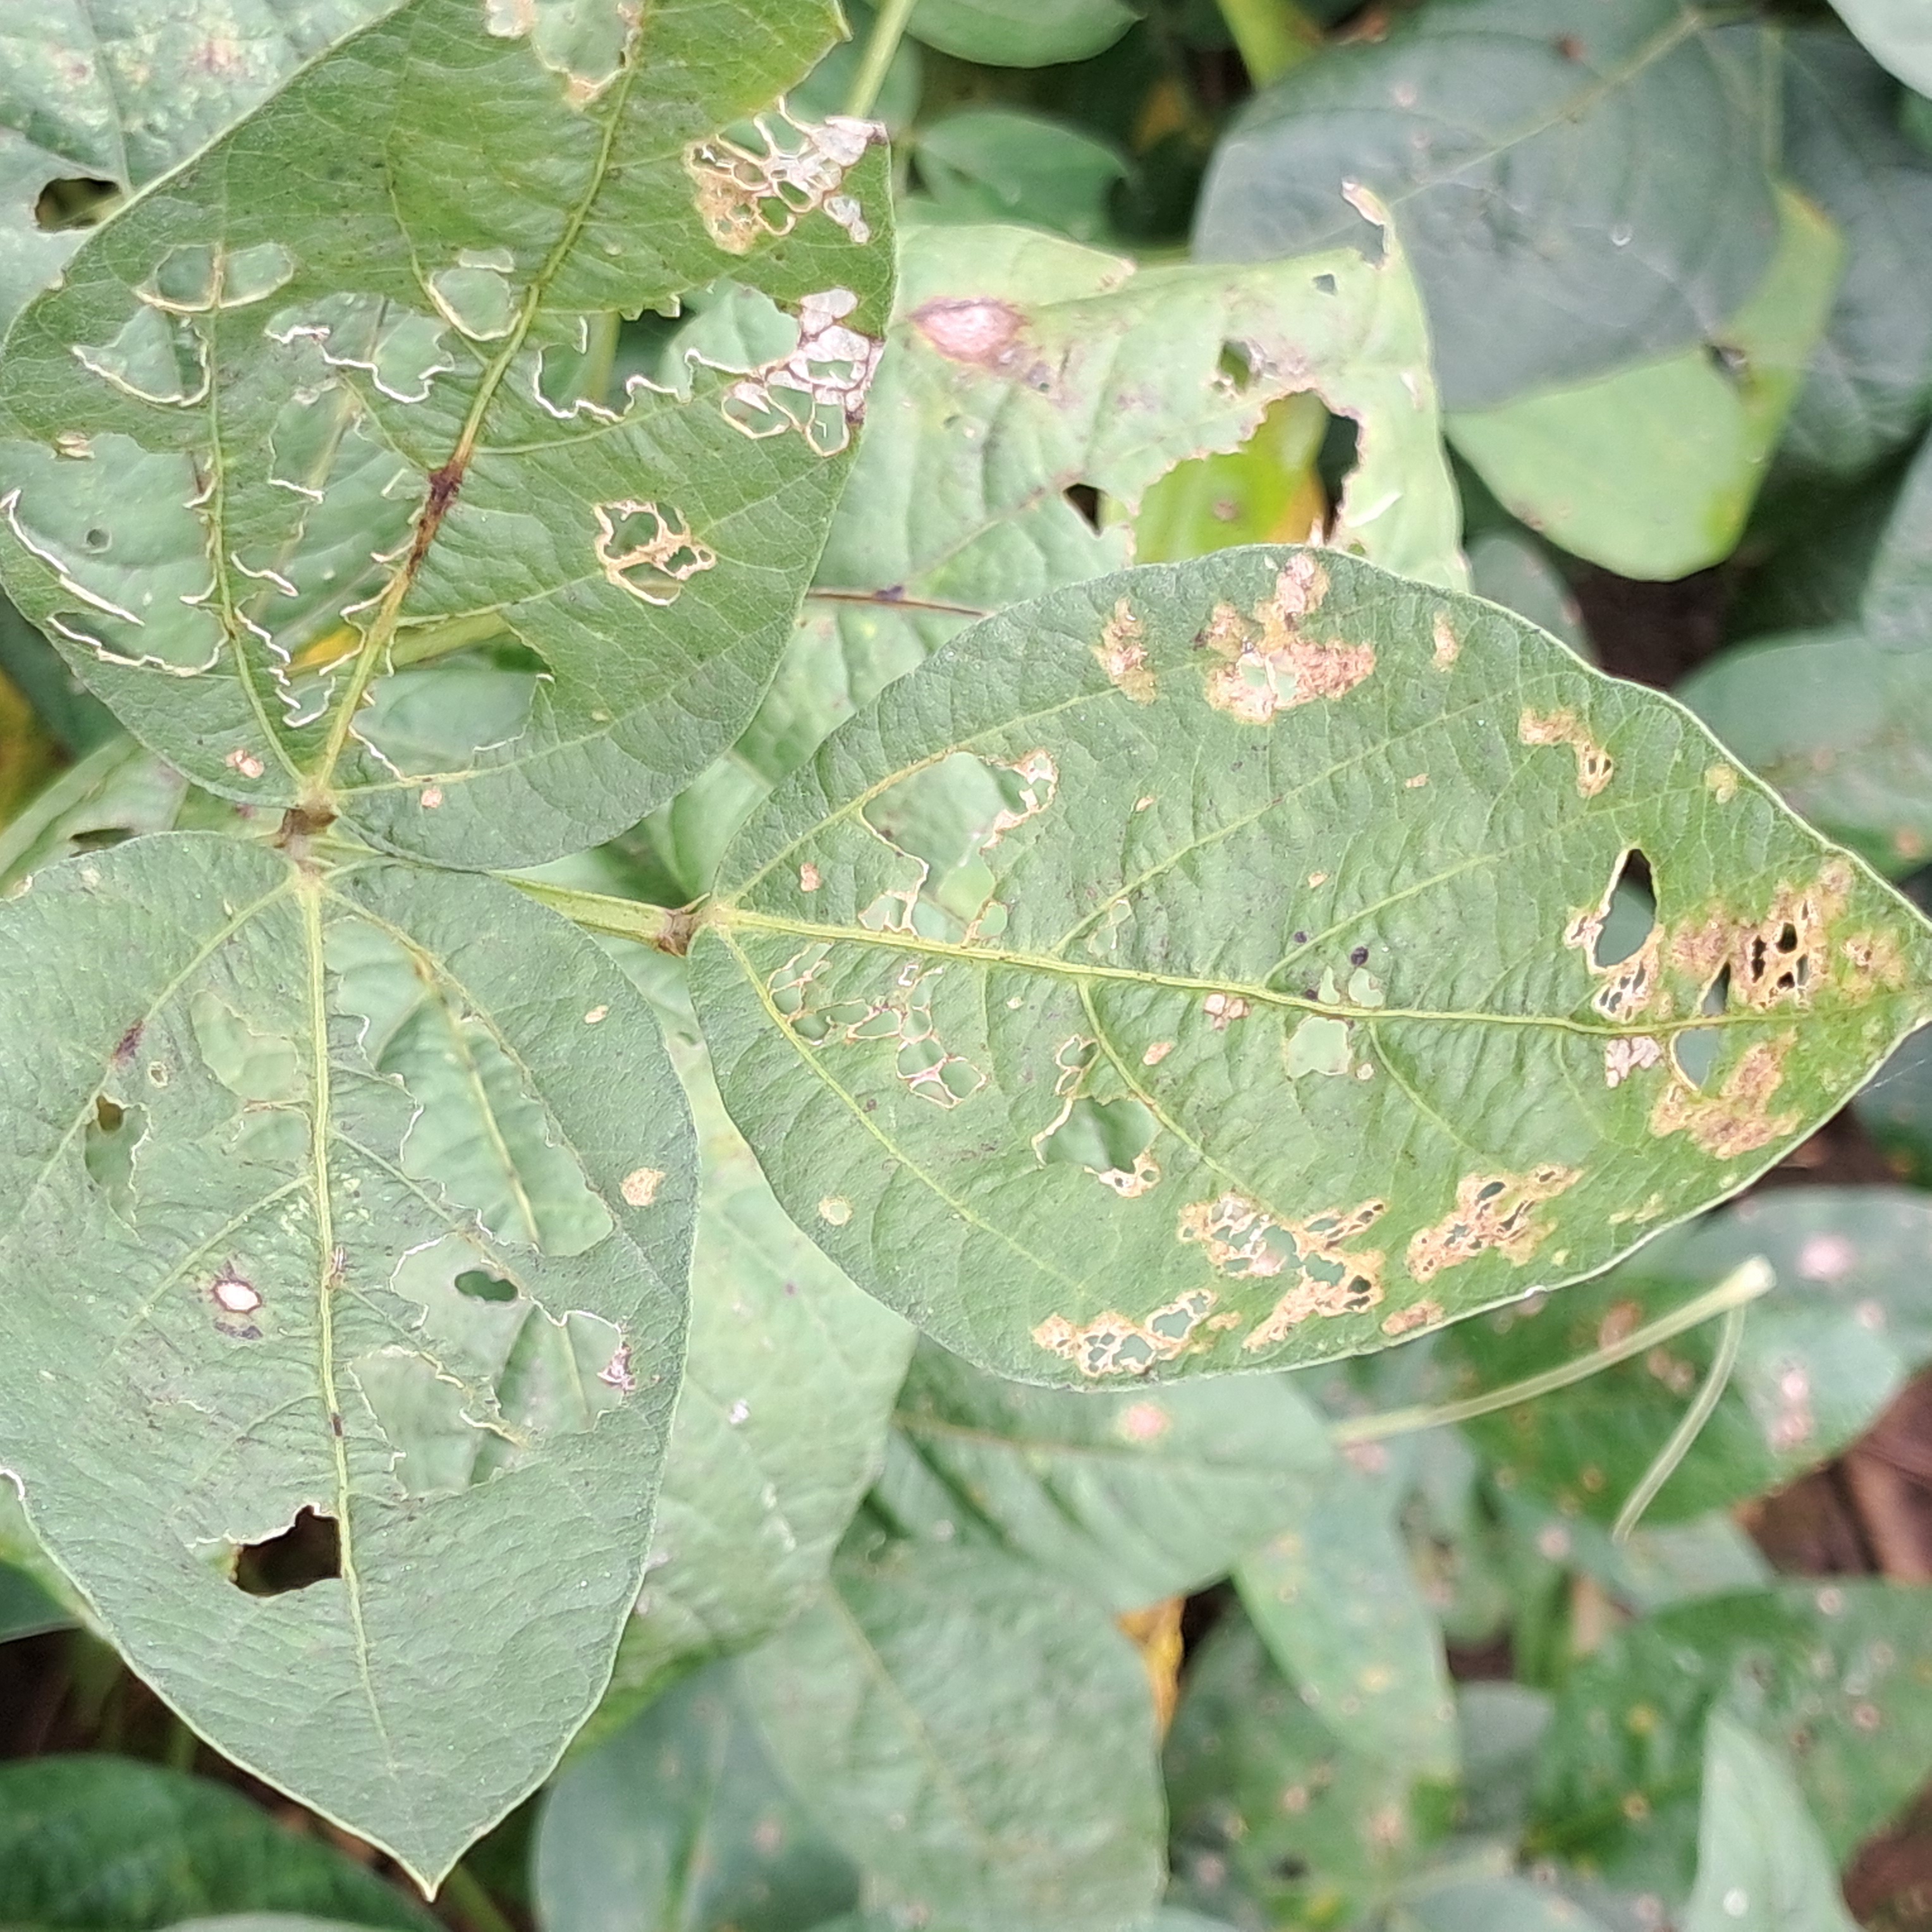
Label: Caterpillar_Semilooper_Pest